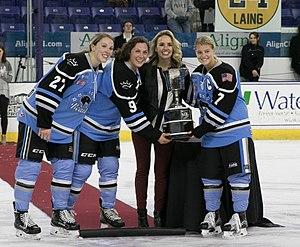
La Ligue nationale de hockey féminin - LNHF est une ligue professionnelle féminine de hockey sur glace en Amérique du Nord créée en 2015. Elle fait partie des grandes ligues majeures professionnelles féminines d'Amérique du Nord avec la Ligue canadienne de hockey féminin. La LNHF a été créée sur la base de quatre équipes : le Pride de Boston, les Beauts de Buffalo, le Whale du Connecticut et les Riveters de New York et s'est étendue à cinq équipes avec l'ajout des Whitecaps du Minnesota en 2018. C'est la première ligue féminine à payer ses joueuses.
Les Beauts de Buffalo sont une équipe professionnelle de hockey sur glace féminin située à Buffalo aux États-Unis et jouant dans la Ligue nationale féminine de hockey. Fondée en 2015 lors de la création de la ligue, l'équipe dispute ses matchs à domicile au HarborCenter, à Buffalo, centre d'entraînement des Sabres de Buffalo avec qui l'équipe est affiliée. Elle a remporté la Coupe Isobel en 2017.
Emily Pfalzer est une joueuse de hockey sur glace américaine évoluant dans la ligue élite féminine en tant que défenseure. Elle a remporté une médaille d'or aux Jeux olympiques de Pyeongchang en 2018 et a également représenté les États-Unis dans 4 championnats du monde, remportant 4 médailles d'or.